Hector (1987 film)

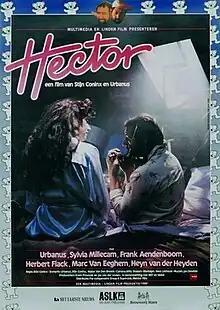

Hector is a Belgian comedy-drama film, directed by Stijn Coninx starring Urbanus and Sylvia Millecam. The movie was released in 1987 and was the most successful Flemish movie regarding the number of visitors in Belgian movie theatres until 1990. It was beaten by "Koko Flanel", another movie with Stijn Coninx as director and Urbanus as the main actor.